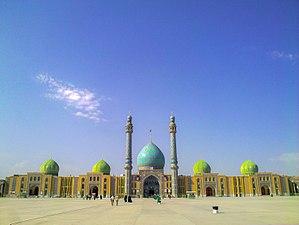
La mosquée de Jamkaran, en persan
Le chiisme duodécimain désigne le groupe des chiites qui croient dans l'existence des douze imams. Le dogme s'est ainsi formé à partir de 874-940, dans le cadre de l'occultation du douzième imam. Majoritairement opposé aux ghulat, le chiisme duodécimain subit par la suite une influence du mutazilisme. Au fil du temps, le chiisme passe d'une idéologie politique à une idéologie militante.